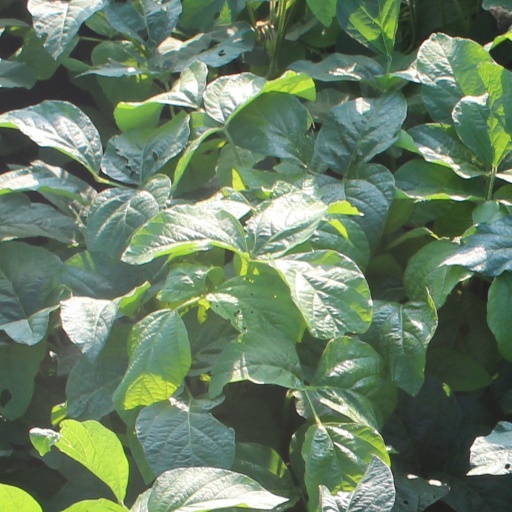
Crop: soybean